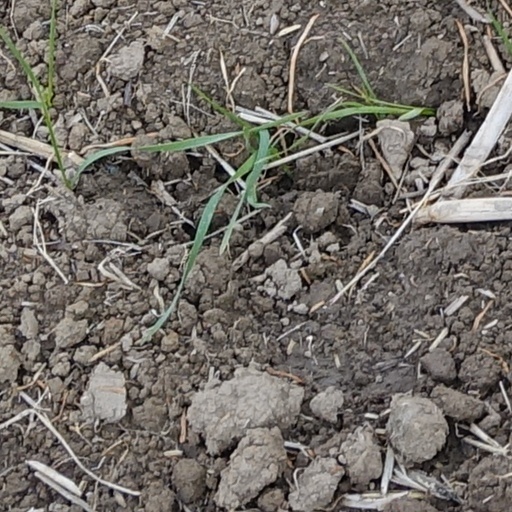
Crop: wheat